Nashdom

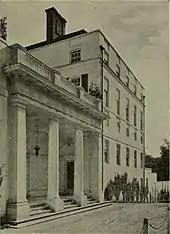
Entrance, 1921

Nashdom, also known as Nashdom Abbey, is a former country house and former Anglican Benedictine abbey in Burnham, Buckinghamshire, England. Designed in Neo-Georgian style by architect Edwin Lutyens, it is a Grade II* listed building. It was converted into apartments in 1997. The gardens are Grade II listed in the National Register of Historic Parks and Gardens.